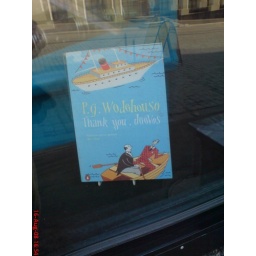
A Wodehouse book showed in the shop window in Moscow